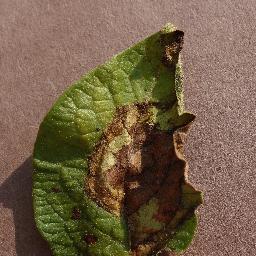
Label: Potato___Late_blight